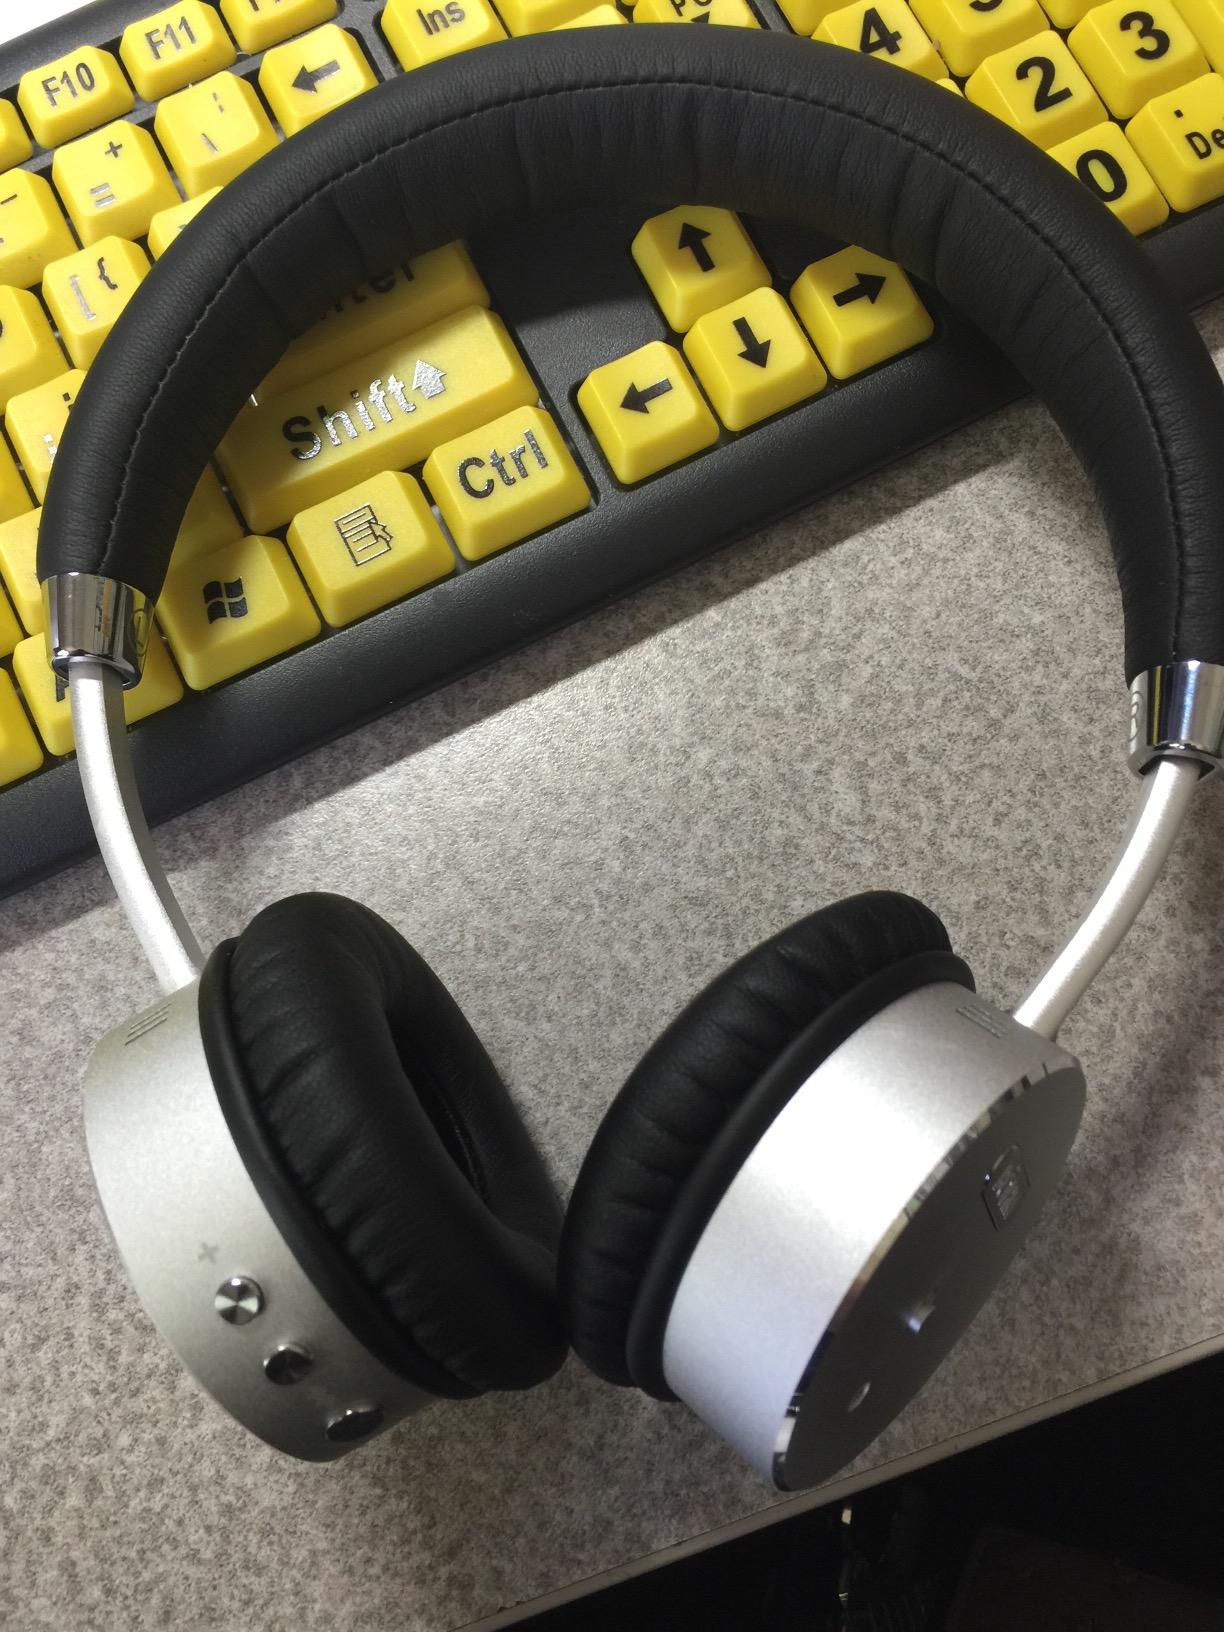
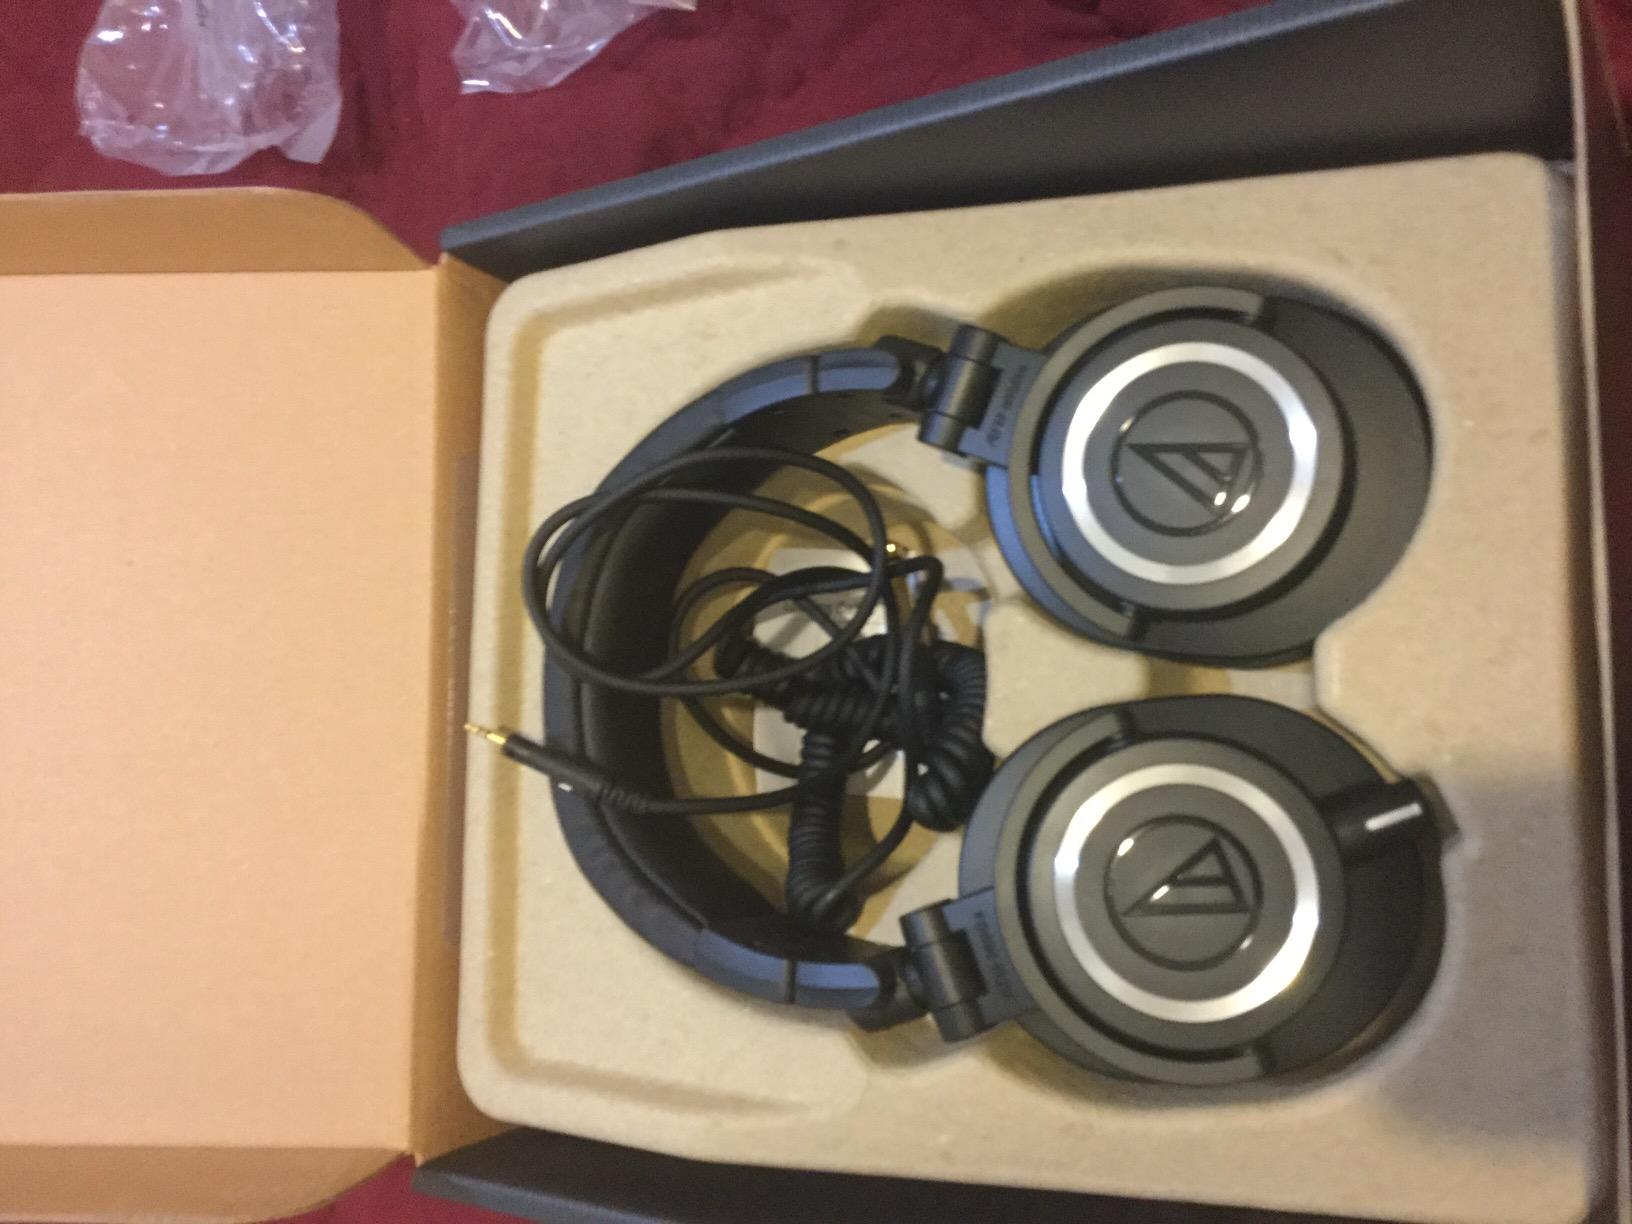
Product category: headphones
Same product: no